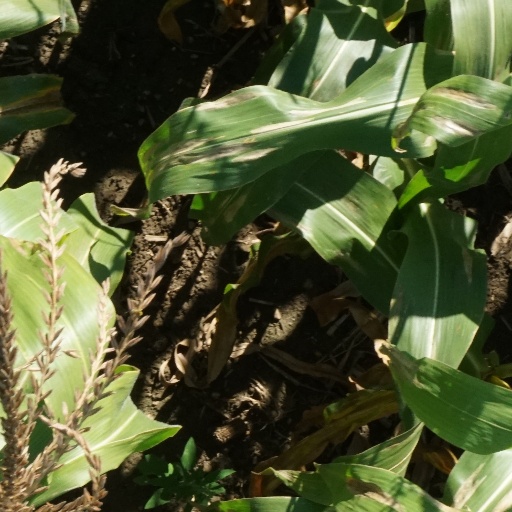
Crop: maize; corn